Mughal Harem

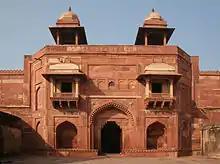
Entrance to the Jodha Bai Mahal in the harem at the Mughal city of Fatehpur Sikri.

The Mughal Harem was the harem of Mughal emperors of the Indian subcontinent. The term originated with the Near East, meaning a "forbidden place; sacrosanct, sanctum", and etymologically related to the Arabic "ḥarīm", "a sacred inviolable place; female members of the family" and "ḥarām", "forbidden; sacred". It has the same meaning as the Turkish word "seraglio" and the Persian word "zenana". It is also similar to the Sanskrit word anthapura, meaning ‘the inner apartment’ of the household. It came to mean the sphere of women in what was usually a polygynous household and their segregated quarters which were forbidden to men.